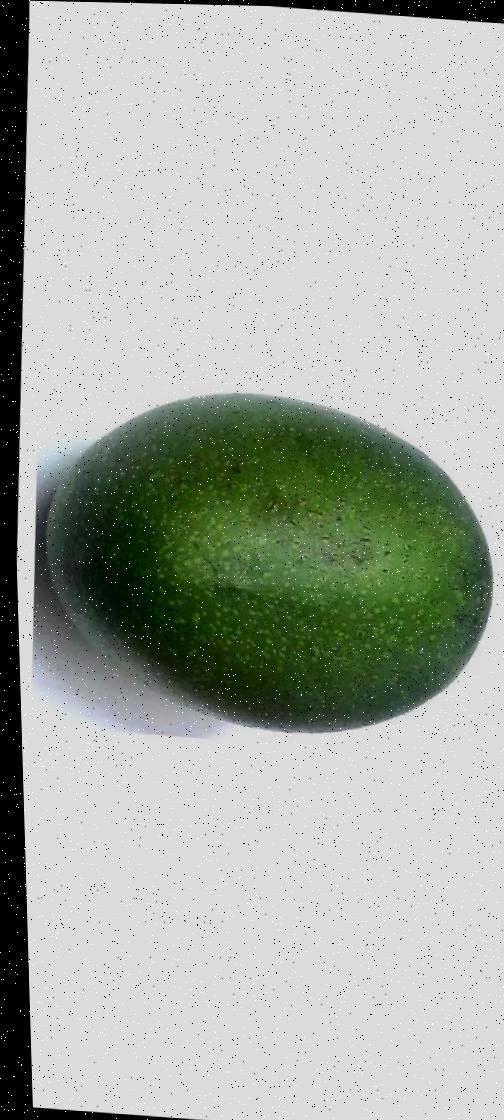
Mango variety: Ashshina Zhinuk